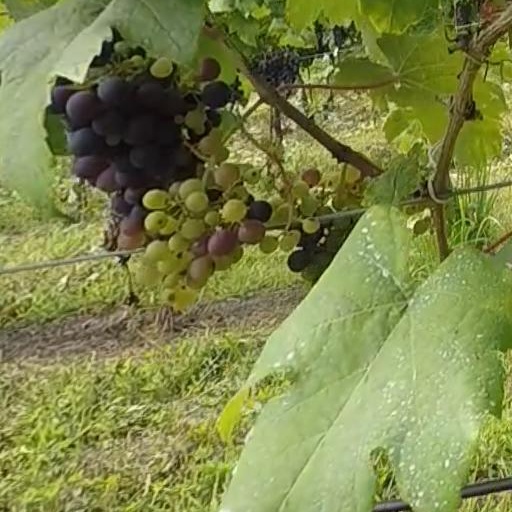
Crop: grape